Impact of Brexit on the European Union

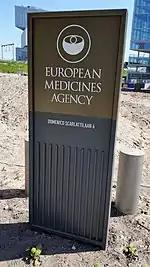
European Medicines Agency offices in Amsterdam (April 2020)

Until 2017, the UK had been hosting the European Medicines Agency and the European Banking Authority for many years. As an EU agency could not be located outside the Union, the Council began a process to identify new host cities for the agencies. Hosting an agency is seen as a valuable prize for a city, so the process was hotly contested by nearly two dozen cities not just on the objective criteria, but on political grounds. By November 2017, it was agreed that they would relocate to Amsterdam and Paris.